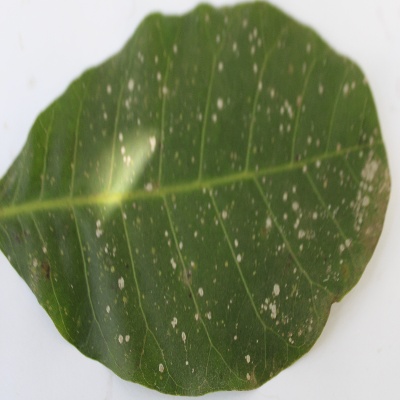
Crop: Cashew
Condition: red rust